Leila Faithfull

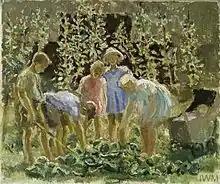
"Evacuees Growing Cabbages" (Art.IWM ART.LD 428) (1940)

Faithfull studied at the Slade School of Fine Art throughout 1923 and 1924, before going to Paris to study at the Académie de la Grande Chaumière. In 1933 she exhibited at the Salon des Artistes Francais in Paris. At the start of World War Two, Faithfull applied to work for the War Artists' Advisory Committee, WAAC. Although not given a full-time commission by WAAC, she was given facilities and permits to work. She used these to produce paintings depicting evacuee children and, later, scenes of American servicemen playing baseball in a London park, and these pieces were purchased by WAAC. During the war, Faithfull also worked for a time as a surgical artist at the new plastic surgery unit at the Queen Victoria Hospital in East Grinstead under Sir Archibald McIndoe. At the end of the war, Faithfull produced a triptych depicting the crowds gathered around Buckingham Palace, celebrating on VE-Day.